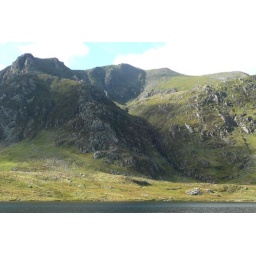
Circular walk around Llyn Idwal: Y Garn mountain high above the lake